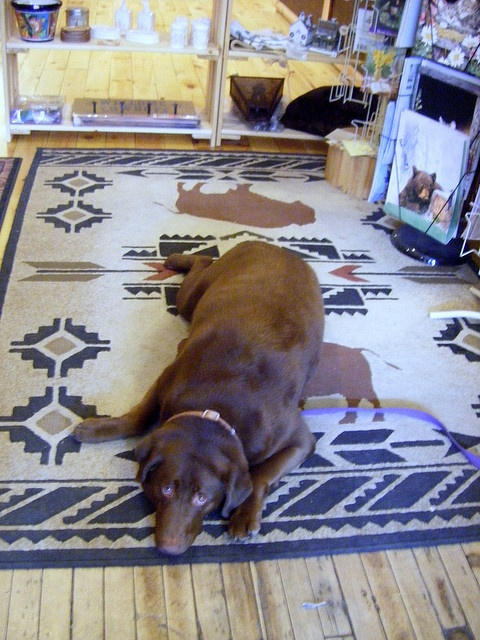
A brown dog is laying on a blue detailed rug.
A brown dog laying down on the ground.
A dog laying on a rug near shelves with nicnacs on it.
The large brown dog is lying on a rug.
Big dog laying down on the carpet in the store